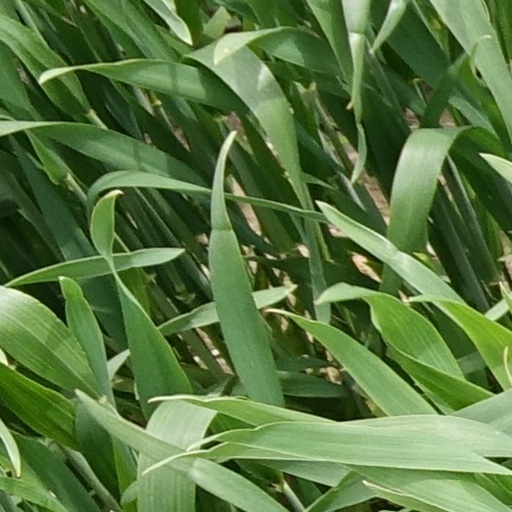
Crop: wheat